Cole Hamels

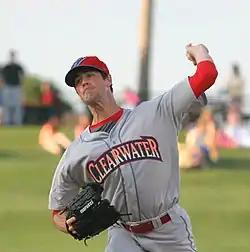
Hamels pitching for the Clearwater Threshers in

Before the 2014 season, Hamels announced that he would not be ready to pitch on Opening Day because of tendinitis in his biceps. On April 6, Hamels pitched a rehab game in a Minor League Class A-Advanced game, striking out four while allowing two earned runs on three hits in four innings. He made his first start of the season on April 23.